Kriegslokomotive

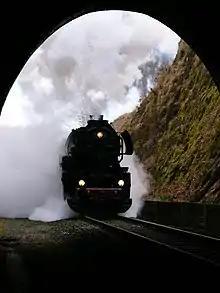
Former "Kriegslokomotive", rebuilt by Deutsche Reichsbahn

A large number of DRB Class 52 locomotives were rebuilt by Deutsche Reichsbahn into DR Class 52.80.